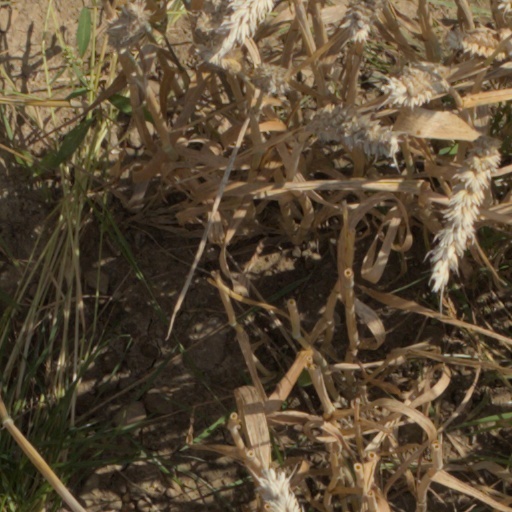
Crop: wheat